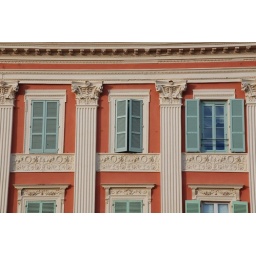
Shot of a building in Nice, France along the market area.